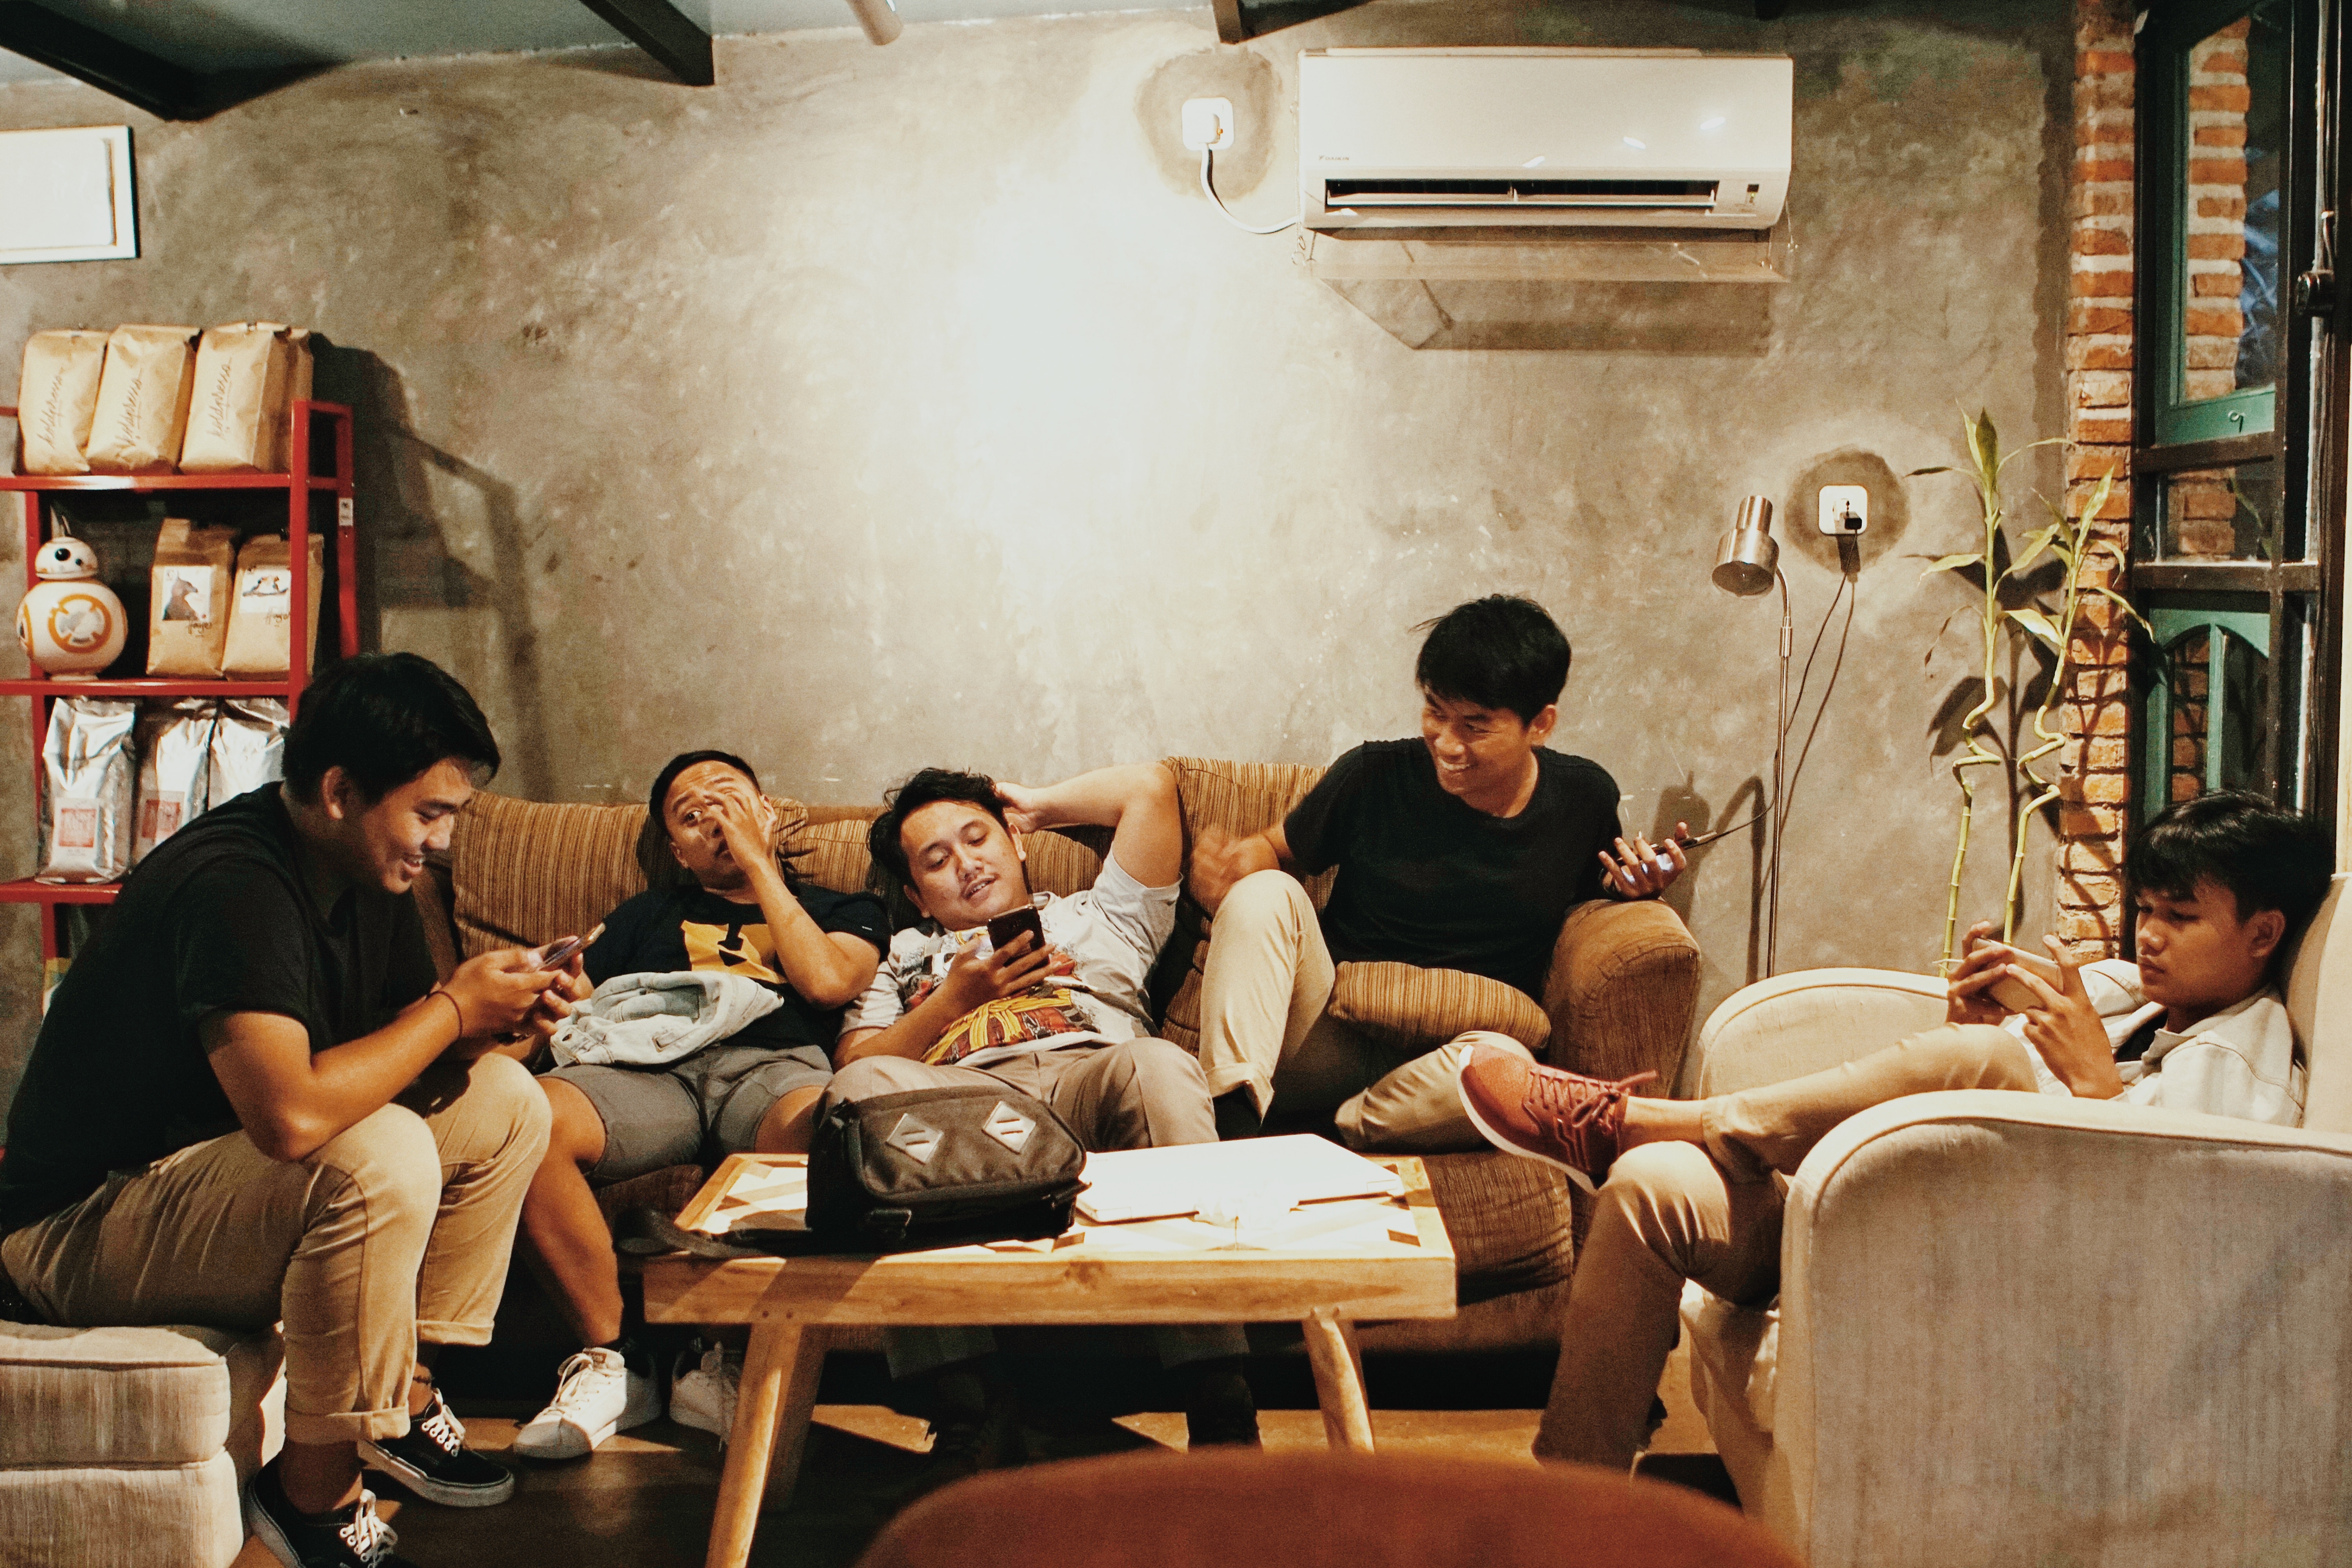
conversation, room, sitting, interior design